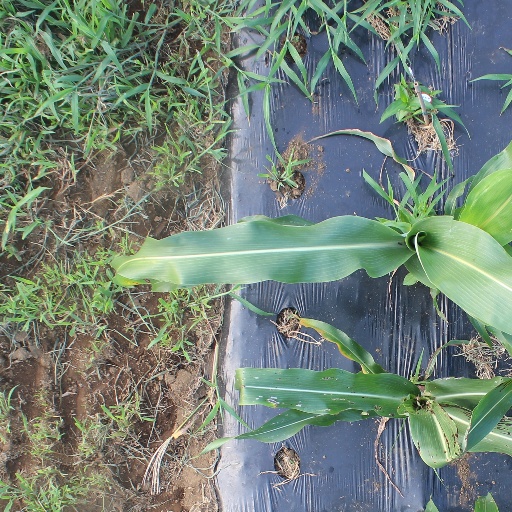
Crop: sorghum